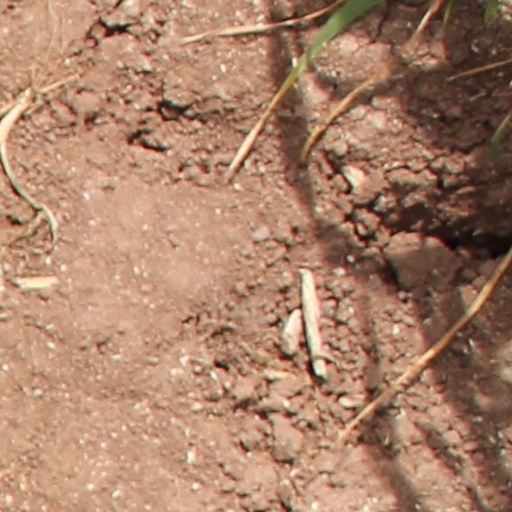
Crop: wheat